History of the British Army

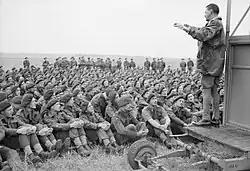
Major-General Richard Gale, 6th Airborne Division, addresses his men, 4 June 1944

During the war there were three distinct British Armies. The 'first' army was the small volunteer force of about 400,000 soldiers (comprising the Regular Army of 247,000 and Territorial Force of 145,000), over half of which were posted overseas to garrison the British Empire. This total included the Regular Army and reservists in the Territorial Force. Together they formed the BEF, for service in France and became known as the Old Contemptibles. The 'second' army was Kitchener's Army, formed from the volunteers in 1914–1915, which was destined to go into action at the Battle of the Somme. The 'third' was formed after the introduction of conscription in January 1916 and by the end of 1918 the British Army had reached its peak of strength of four million men and could field over seventy divisions.